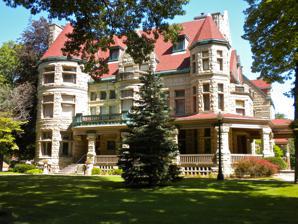
Building: Richard F. Newcomb House
Country: United States of America
Year built: 1891
Historic house in Illinois, United States United States historic place Richard F. Newcomb House U.S. National Register of Historic Places Show map of Illinois Show map of the United States Interactive map showing the location of Richard F. Newcomb House Location 1601 Maine St., Quincy, Illinois Coordinates 39°55′56″N 91°23′24″W / 39.93222°N 91.39000°W / 39.93222; -91.39000 Area 2.5 acres (1.0 ha) Built 1890 ( 1890 ) -91 Architect Chatten, Harvey; Wood, Ernest M. Architectural style Romanesque NRHP reference No. 82002516 Added to NRHP June 3, 1982 The Richard F. Newcomb House is a historic house located at 1601 Maine Street in Quincy , Illinois . The house was built in 1890-91 for Richard F. Newcomb, the founder of the Quincy Paper Company; the company eventually became a national strawboard-producing firm. Local architects Harvey Chatten and Ernest M. Wood collaborated on the house's Richardsonian Romanesque design; the style choice was inspired by the recently built William S. Warfield House , which Newcomb admired and wished to outdo. The three-story house has a massive limestone exterior with a red shingled roof. The house's wraparound front porch is supported by limestone pillars; smaller porches are located throughout the design. A large conical tower and a smaller octagonal tower rise from the southwest and southeast corners of the house respectively. John A. Stillwell, Newcomb's son-in-law and president of the Electric Wheel Company, bought the house from Newcomb in 1910. The Stillwell family donated the house to Quincy College in 1941; the college used the house as a women's dormitory. The house is now home to the Quincy Museum . The first floor has been restored, the second and third floors feature exhibits on local history, natural history, dinosaurs and area Native Americans. The house was added to the National Register of Historic Places on June 3, 1982. References